Solar eclipses on the Moon

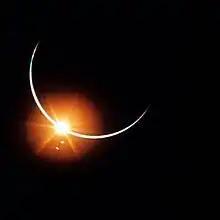
Apollo 12 photograph of Earth occulting the Sun.

On the Moon, when there is a partial eclipse, a part of the Moon has a partial eclipse, either north or south. One example of this is when half of the Sun is blocked, north or south. In some partial eclipses when the center of the Earth's shadow misses the Moon, one hemisphere can have a partial eclipse while the other does not. In some eclipses, when the center of the Earth's shadow covers a part or most, one part has a total eclipse, and one part has a partial eclipse. Partial and total eclipses together with simply partial last for up to about six hours without having totality in all parts of the near side and a very small part of the far side next to the near side. Standalone partial and total eclipses between partial eclipses can last up to 3.5 hours.